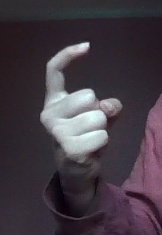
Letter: ra